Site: brandenburg
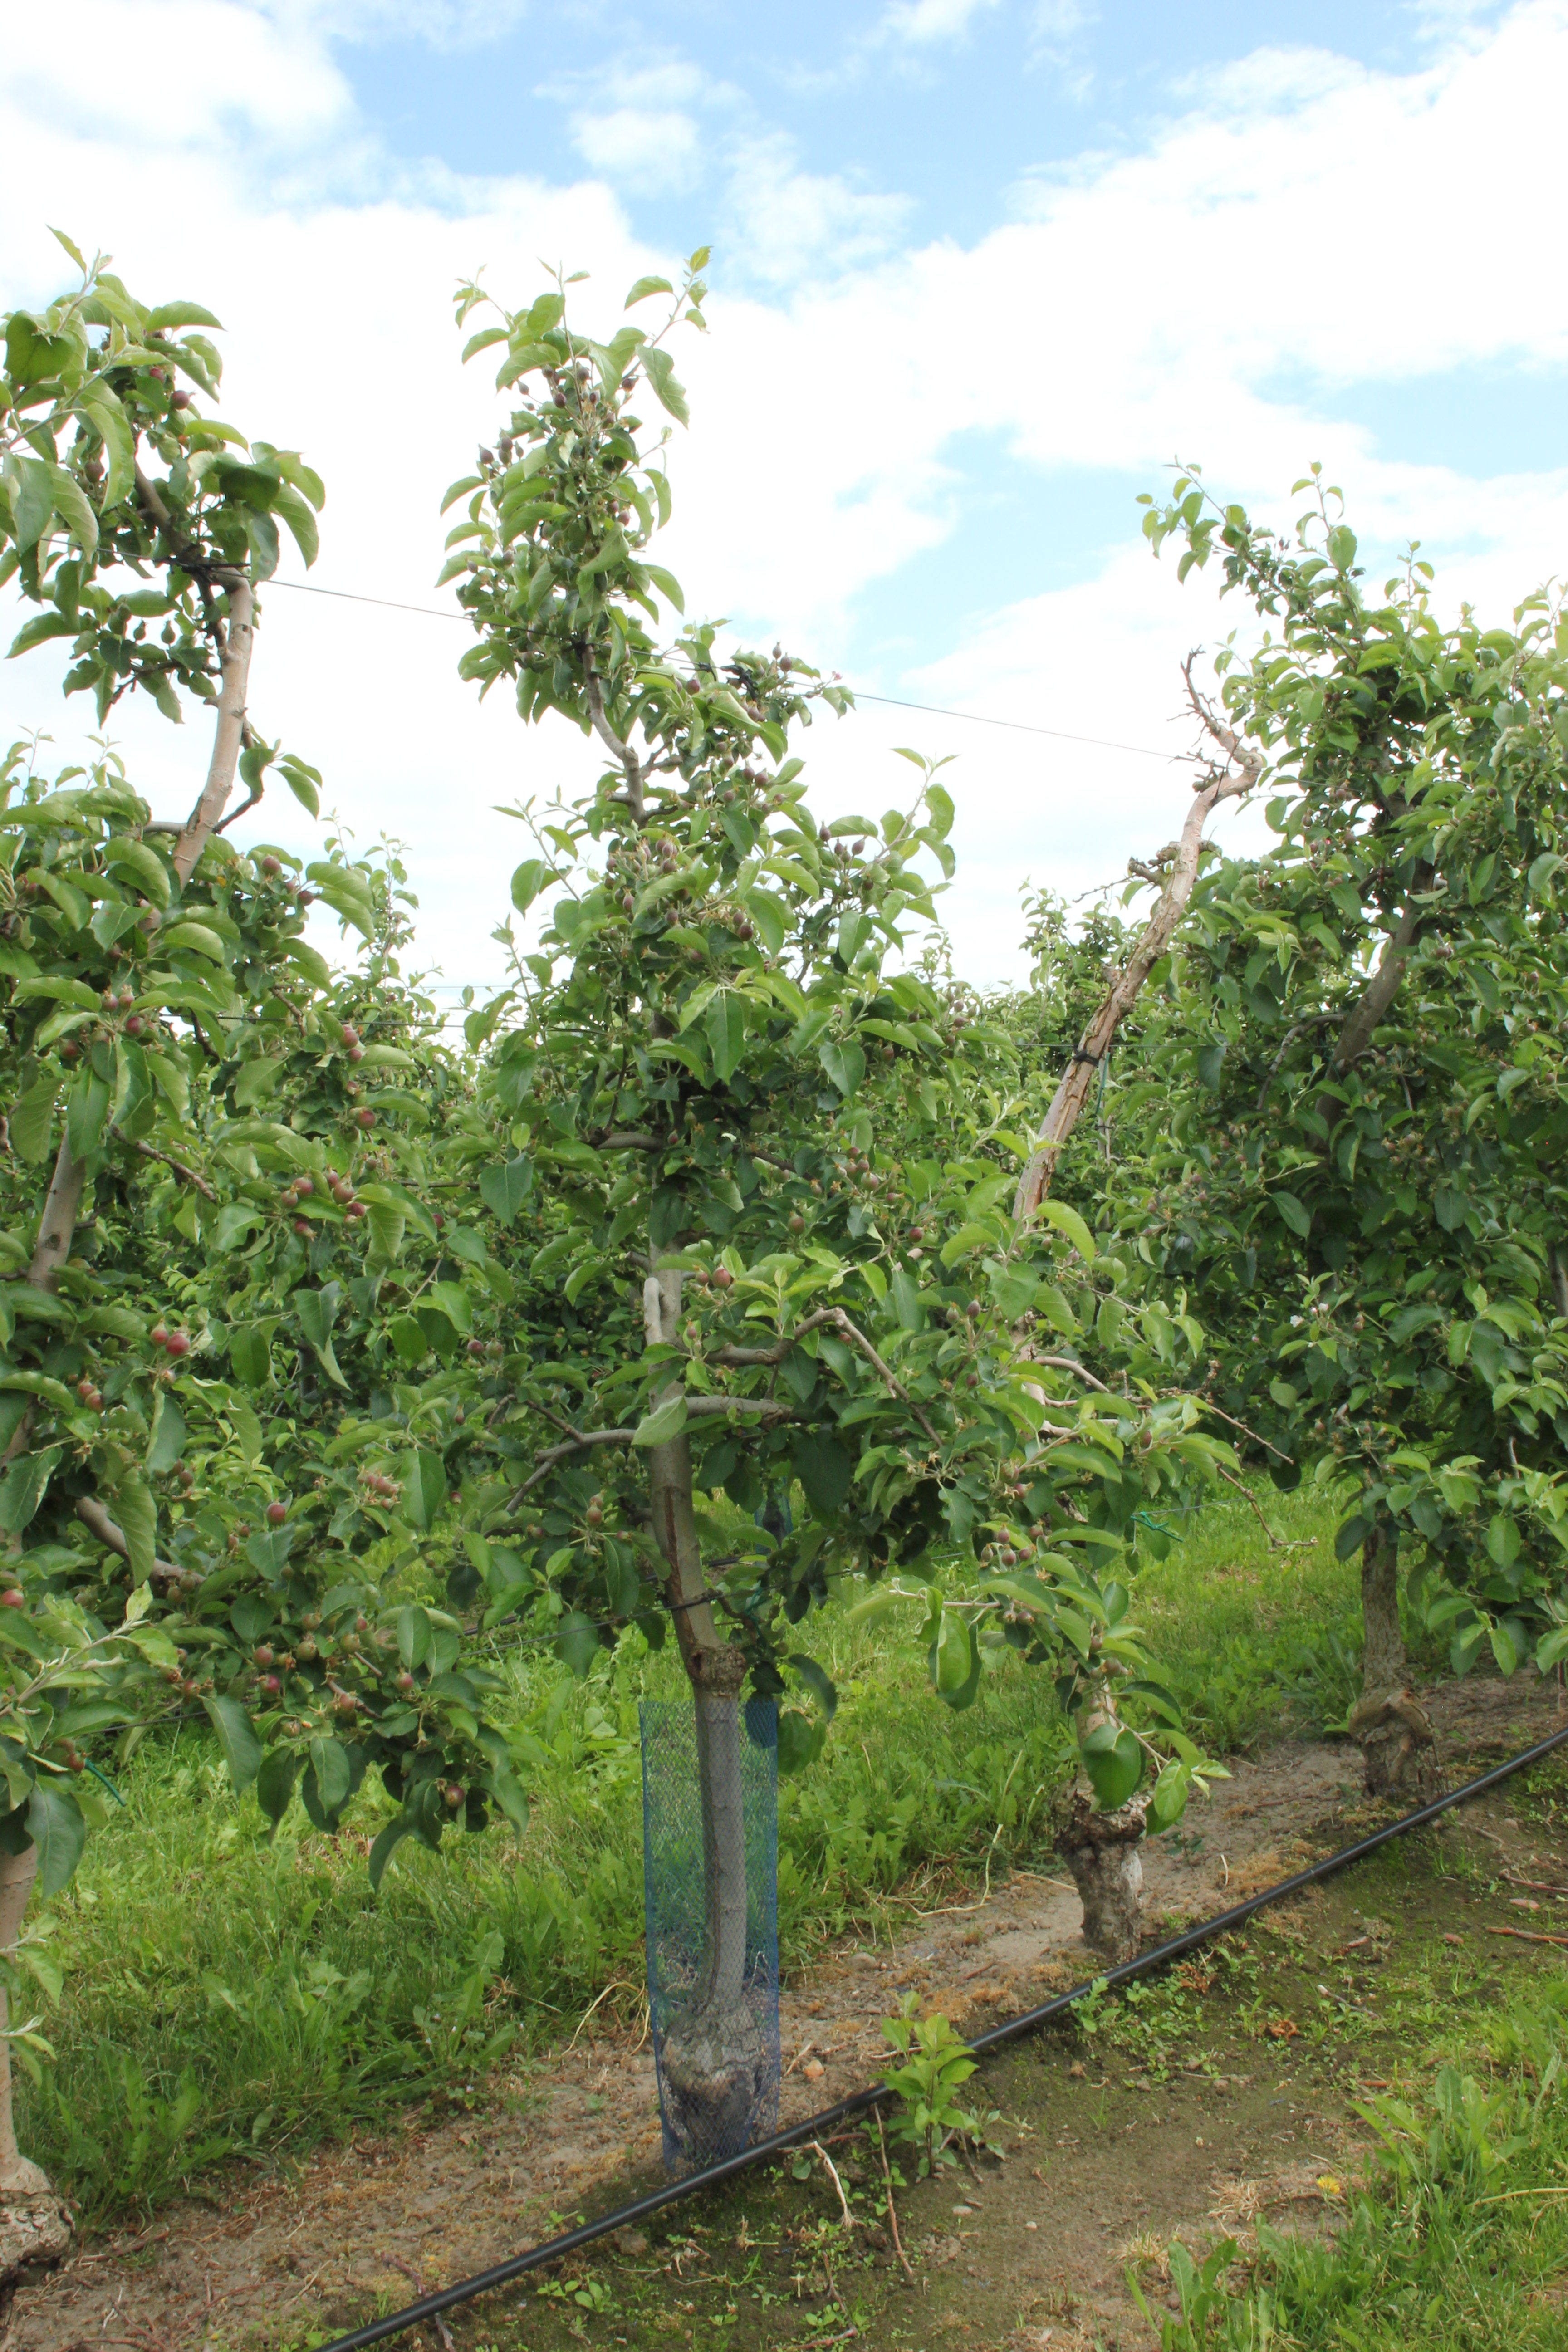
Growth stage (BBCH 72): Development of fruit